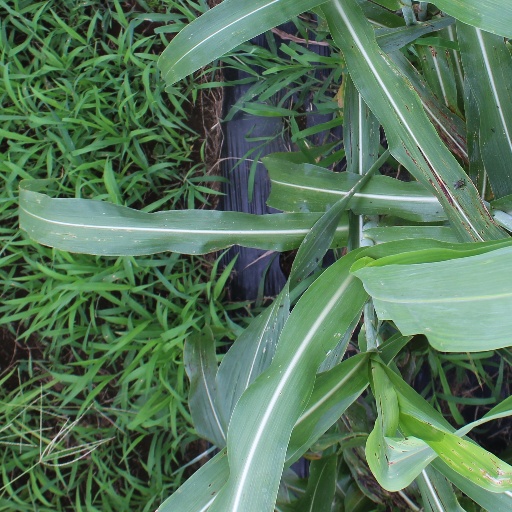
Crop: sorghum